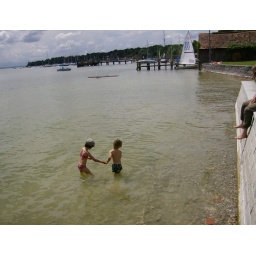
Fun in the icy cold lake water